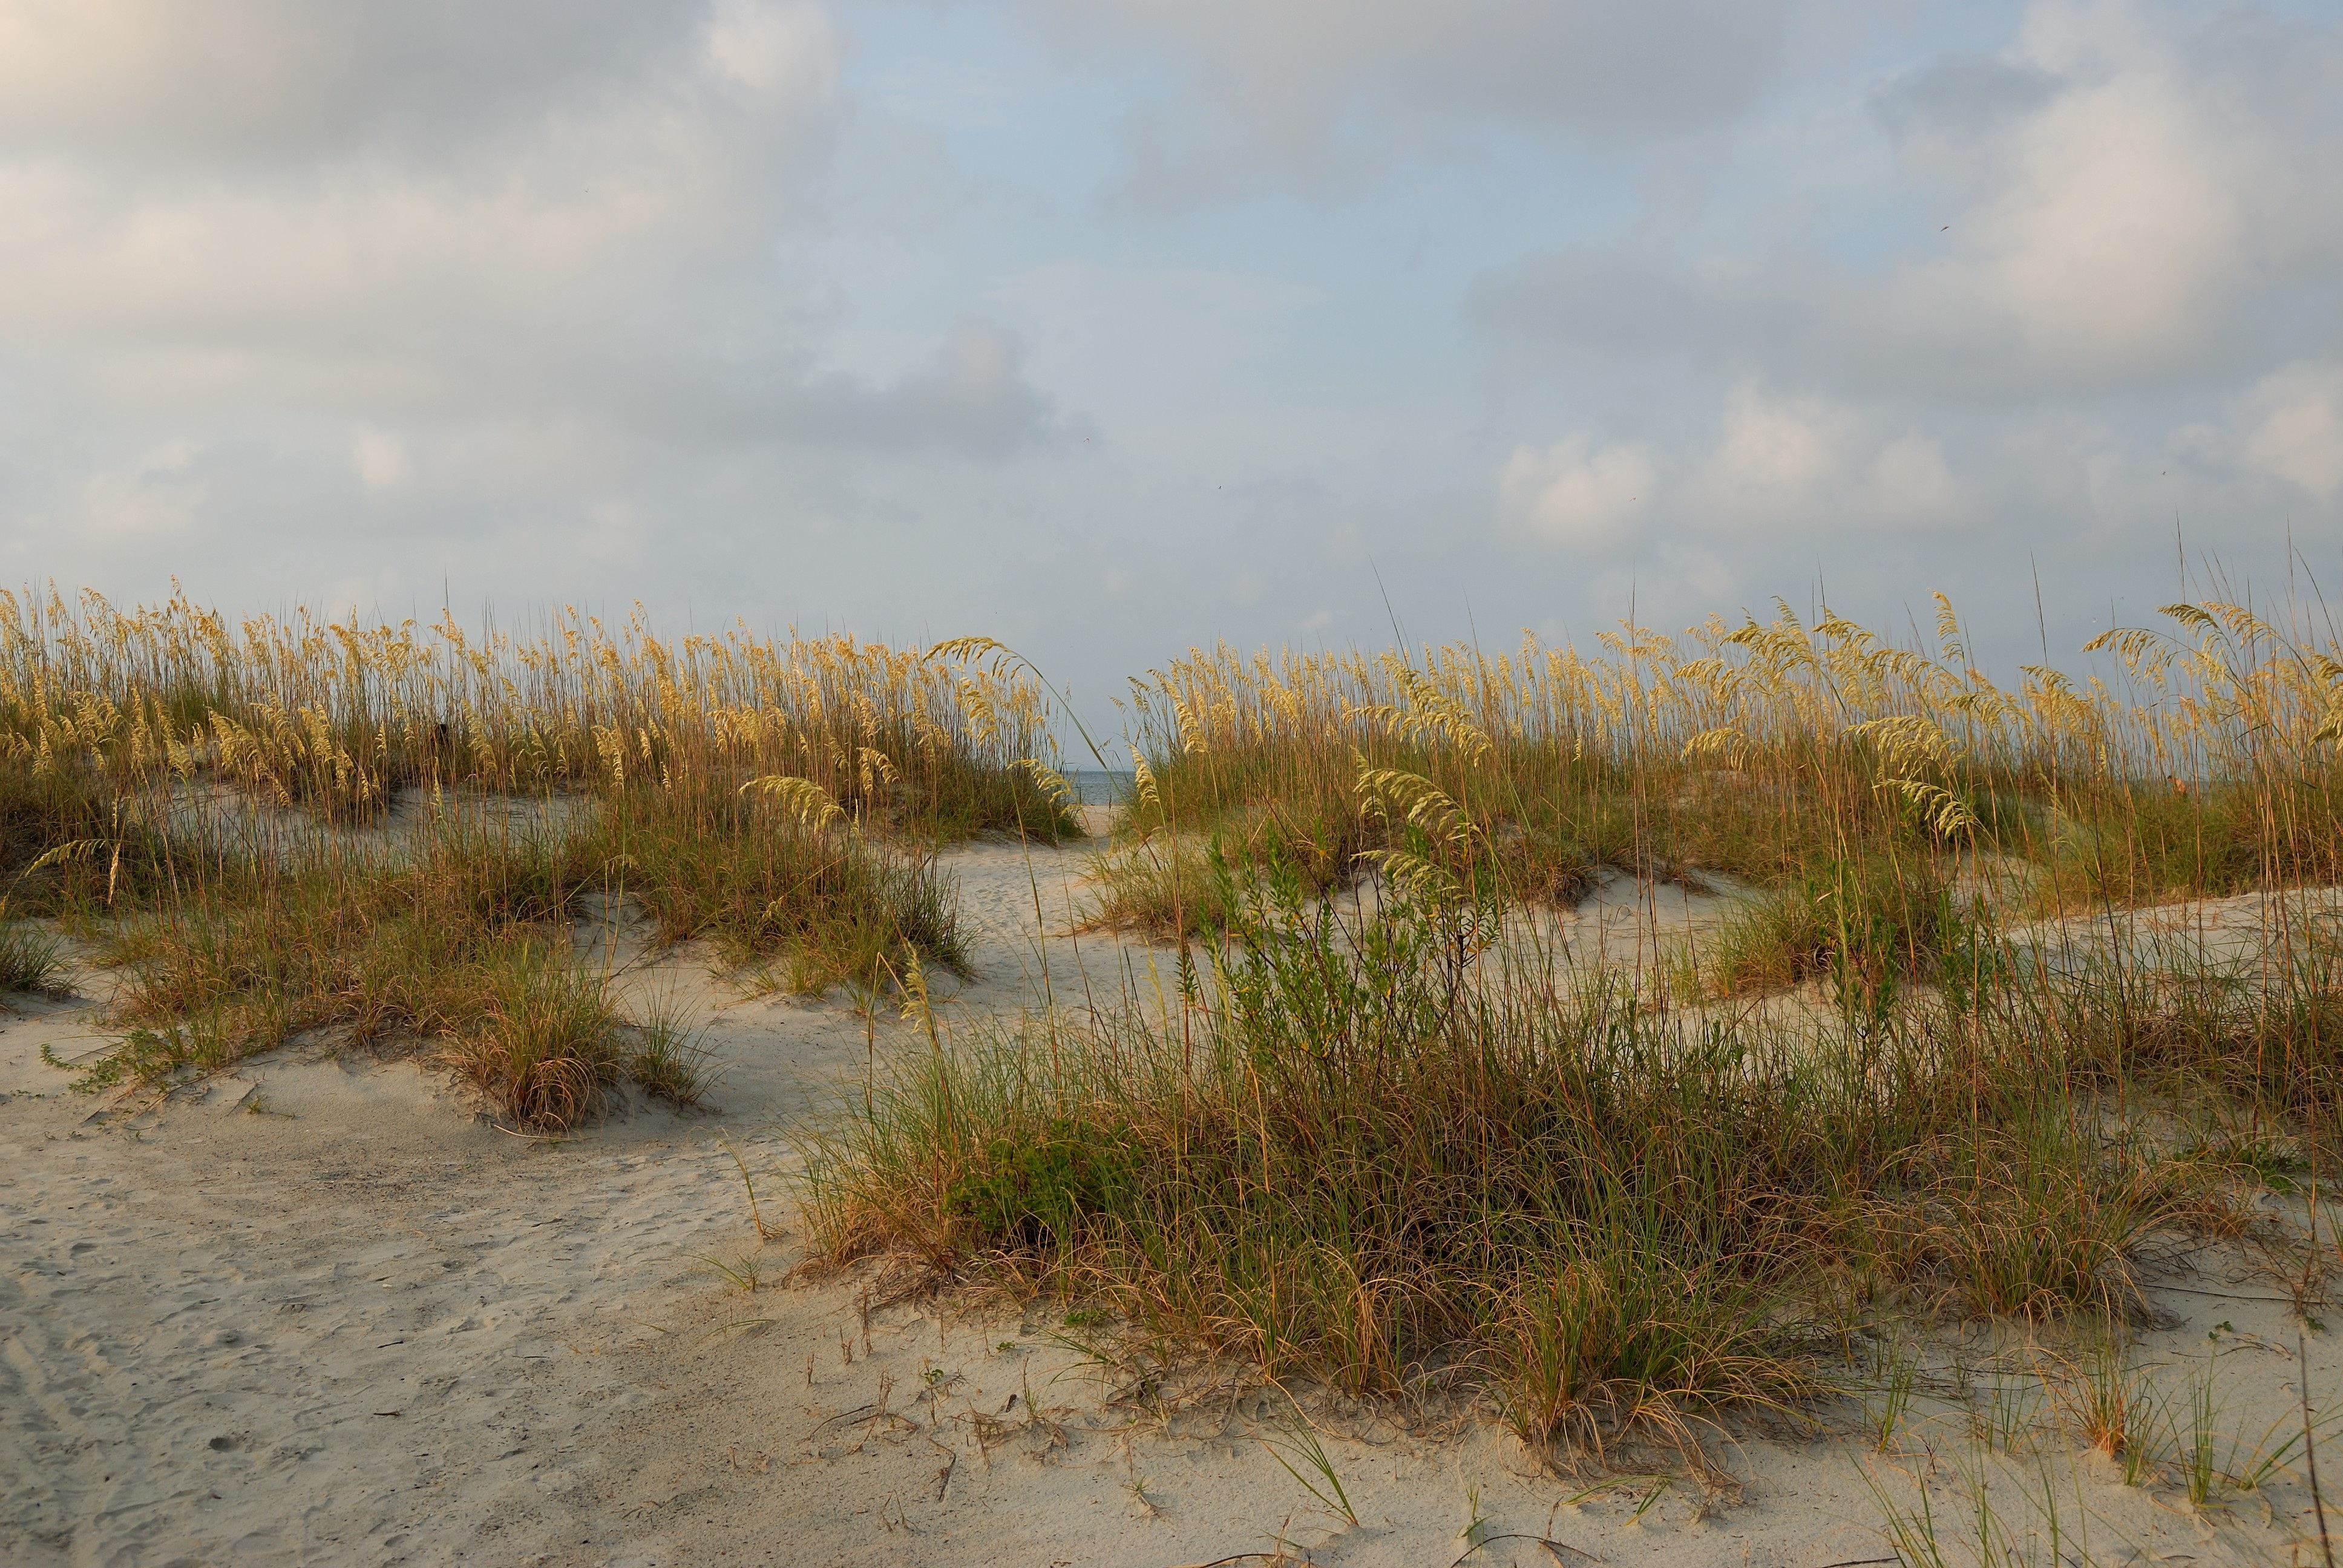
beach, landscape, sea, coast, water, nature, grass, outdoor, sand, ocean, marsh, wilderness, sky, prairie, dune, shore, sand dune, travel, scenic, tropical, natural, seascape, scenery, tourism, seashore, savanna, plain, dunes, clouds, grassland, wetland, bog, habitat, florida, ecosystem, tundra, nobody, steppe, sea oats, natural environment, geographical feature, aeolian landform, grass family